Charles E. Cox

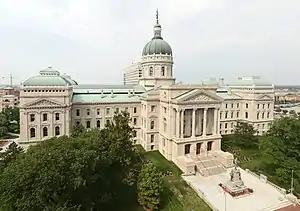

Cox was seated on the Indiana Supreme Court on January 2, 1911, after winning the election in 1910 as a Democrat. Many important cases were decided during Cox's term, and he wrote the opinions for two Indiana Supreme Court cases that merit attention. First, the court agreed (in a split decision) with an injunction in the "Marshall Constitution" case (Ellingham vs. Dye) that the state legislature, working with Democratic Governor Thomas R. Marshall, did not have the power to propose both a state constitution and the method to adopt it. Cox wrote the majority opinion, which was more than 100 pages long. The decision was split, with Cox siding with the two Republican members of the Indiana Supreme Court while the other two Democrats dissented.